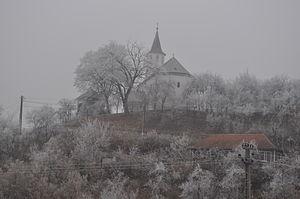
Măeriște est une commune roumaine du județ de Sălaj, dans la région historique de Transylvanie et dans la région de développement du Nord-ouest.